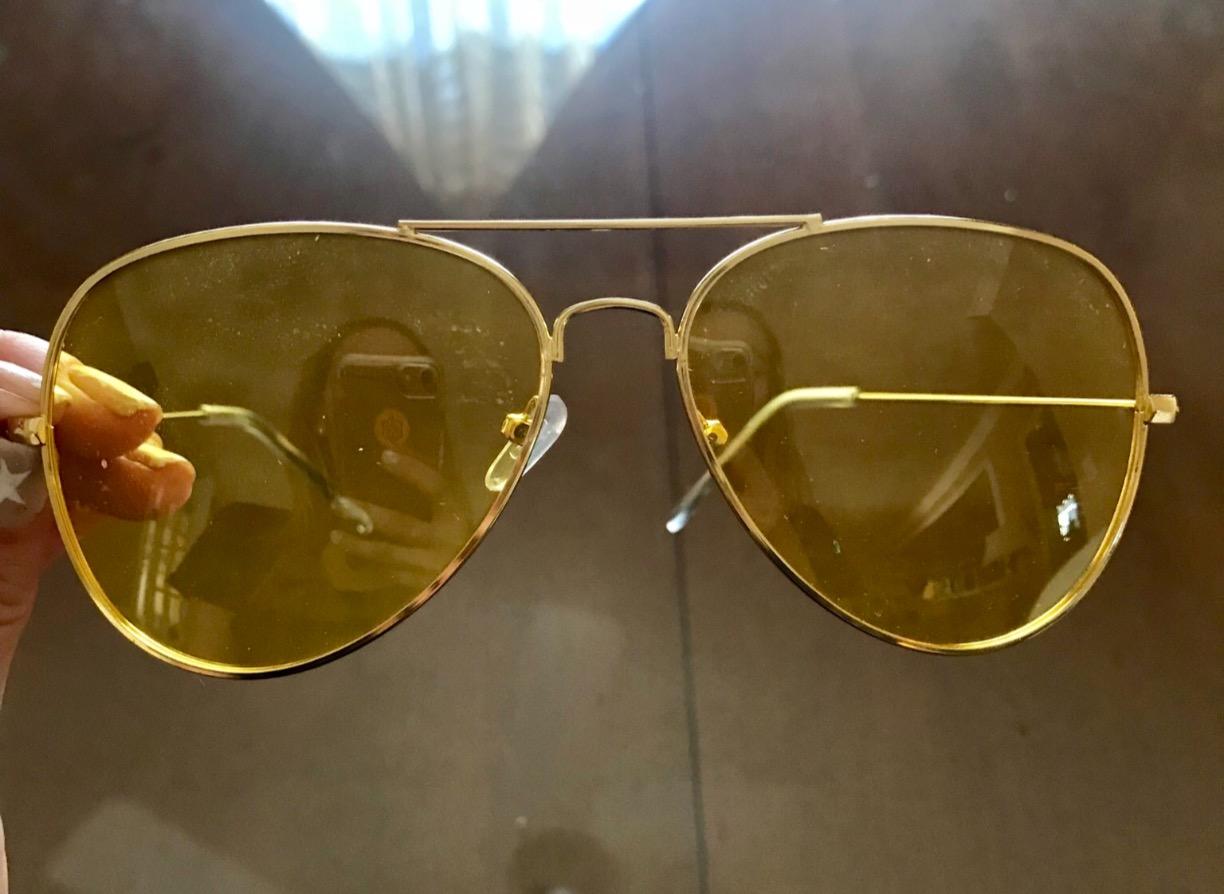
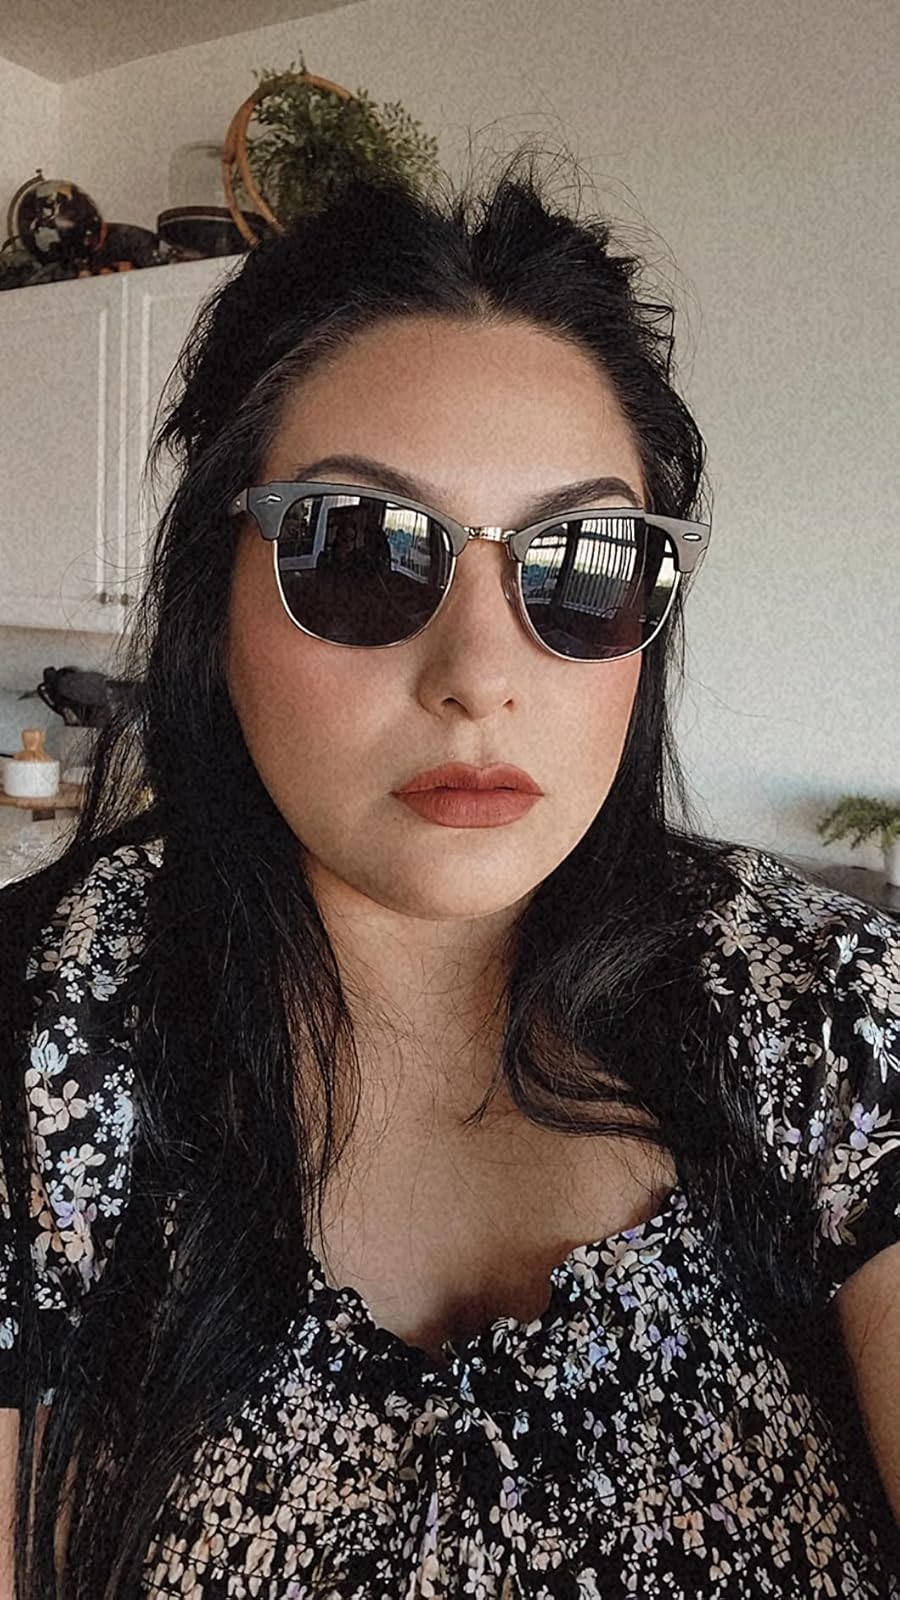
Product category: accessories_sunglasses
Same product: no